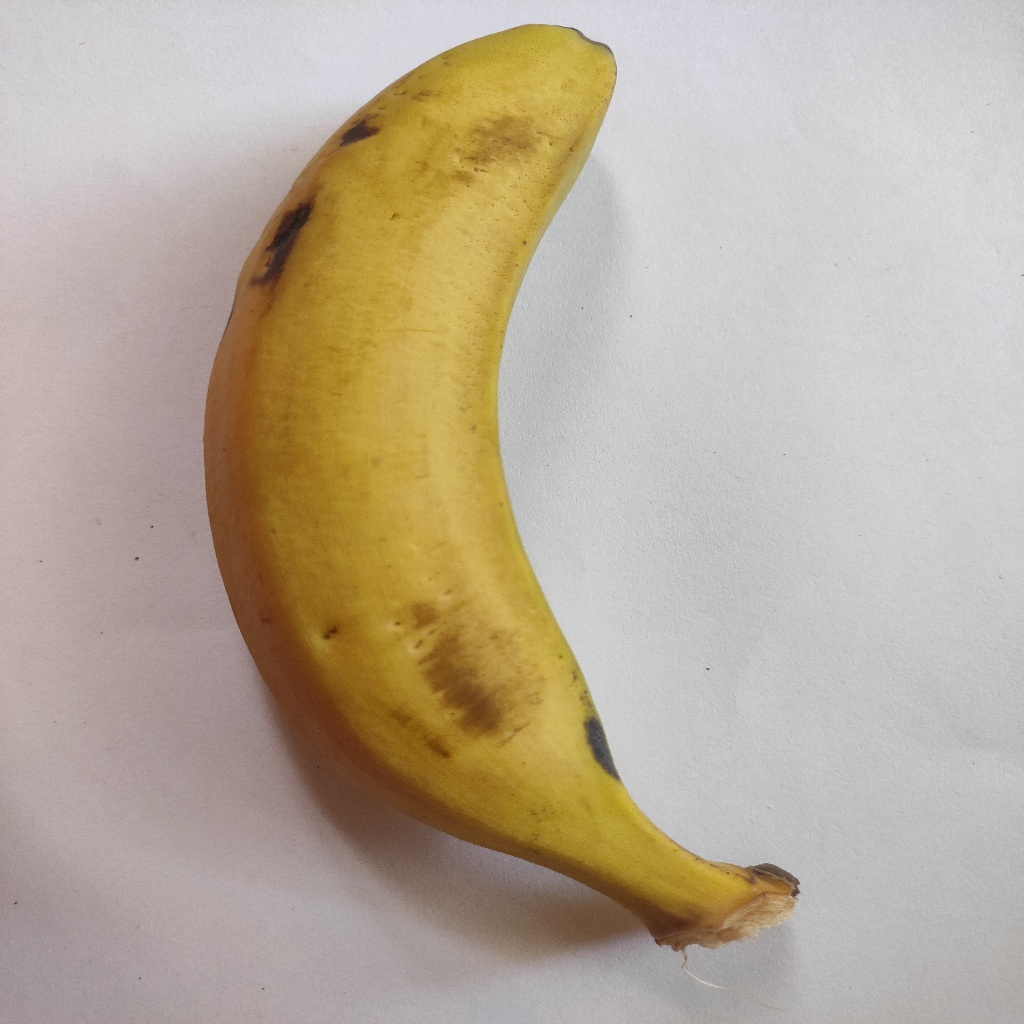
Crop: banana
Quality class: Class_A